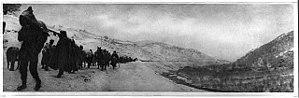
Tout était déruit et incendié. Les hommes seuls restaient. Српски / srpski: Све је уништено и спаљено. Остали су само људи.